Víctor Manuel Mejía Múnera

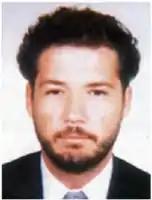

Víctor Manuel Mejía Múnera (July 11, 1959 – April 29, 2008), aka "El Mellizo (the twin)" or "Pablo Arauca", was a Colombian drug lord and former paramilitary leader along twin brother Miguel Ángel of the United Self-Defense Forces of Colombia (AUC) commanding the Bloque Vencedores de Arauca which demobilized in 2006.